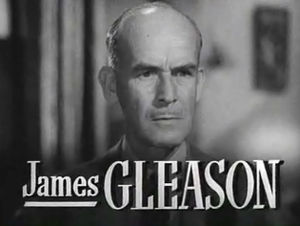
James Gleason
James Austin Gleason var en amerikansk skuespiller født i New York City. Han var også en dramatiker og manuskriptforfatter.